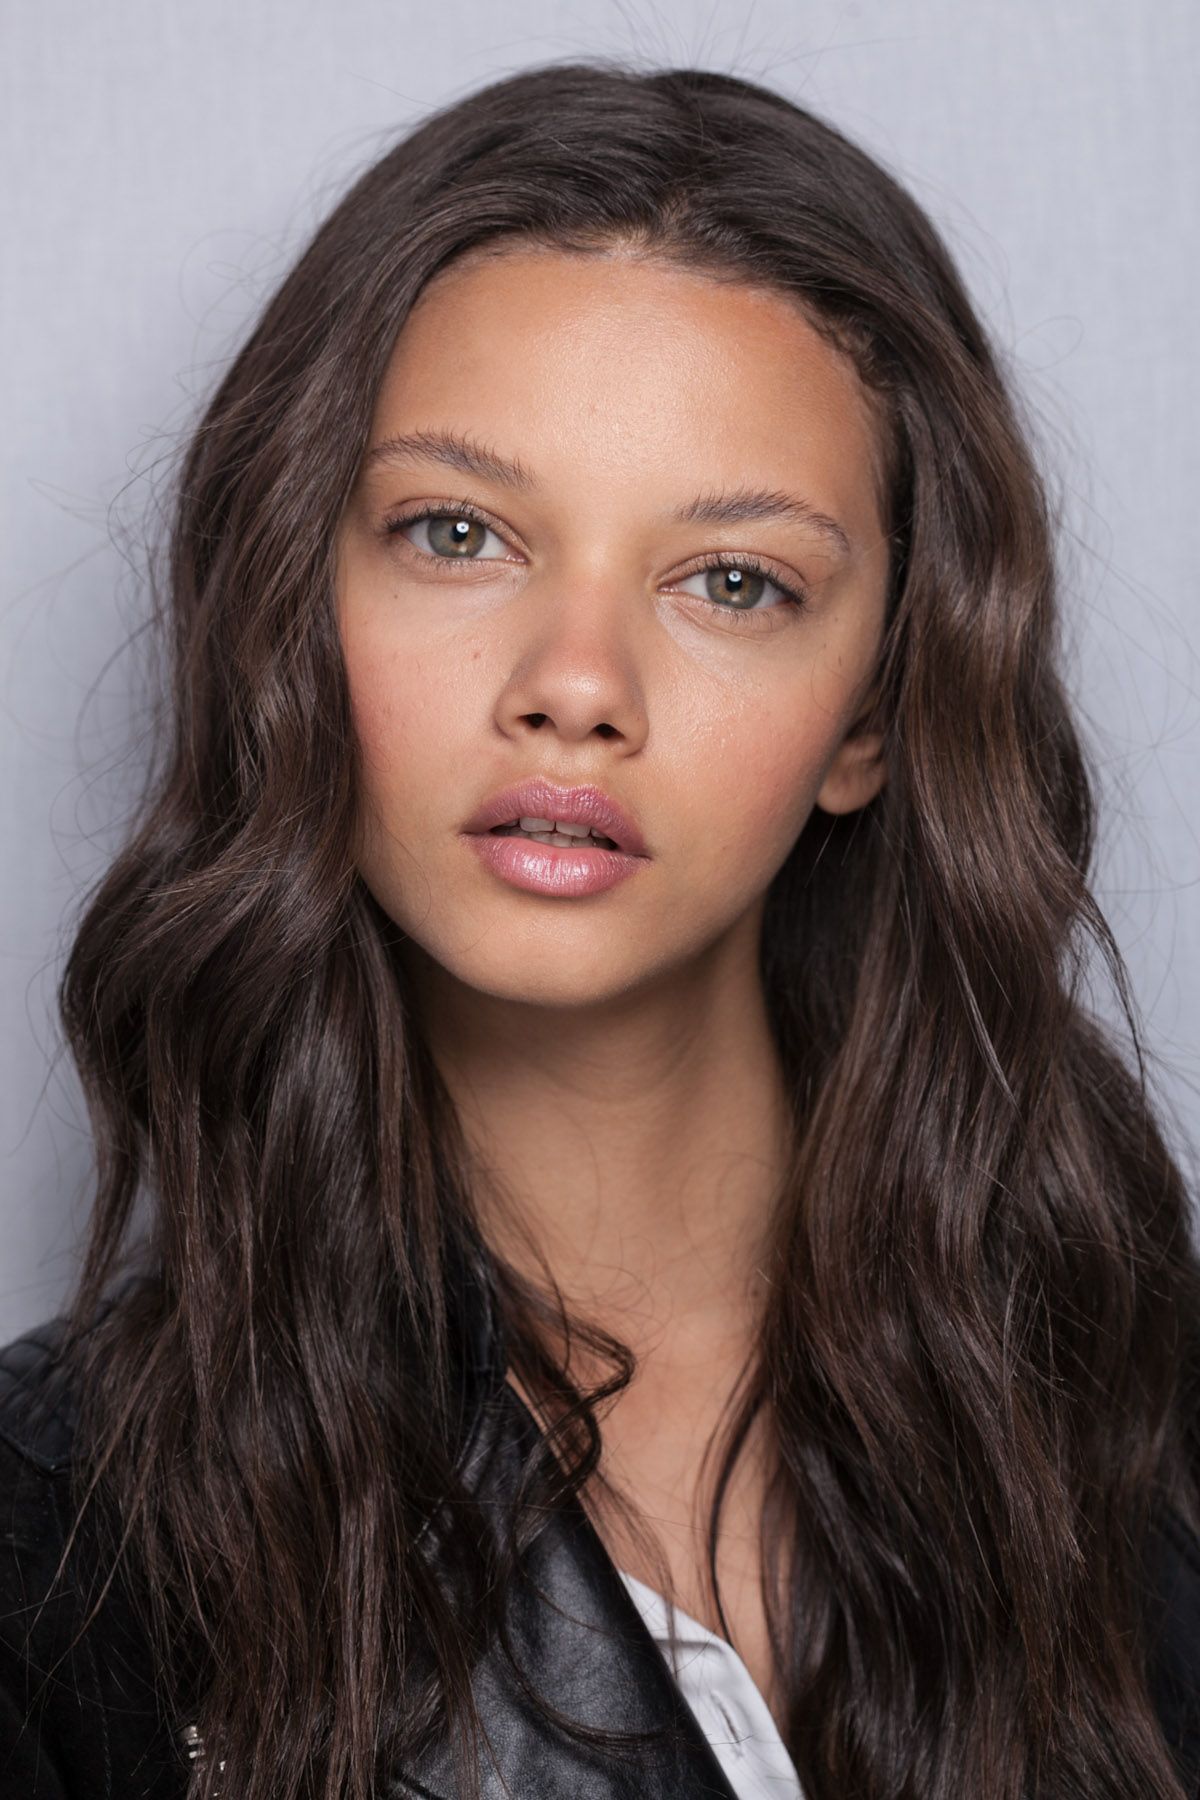
Label: Colored